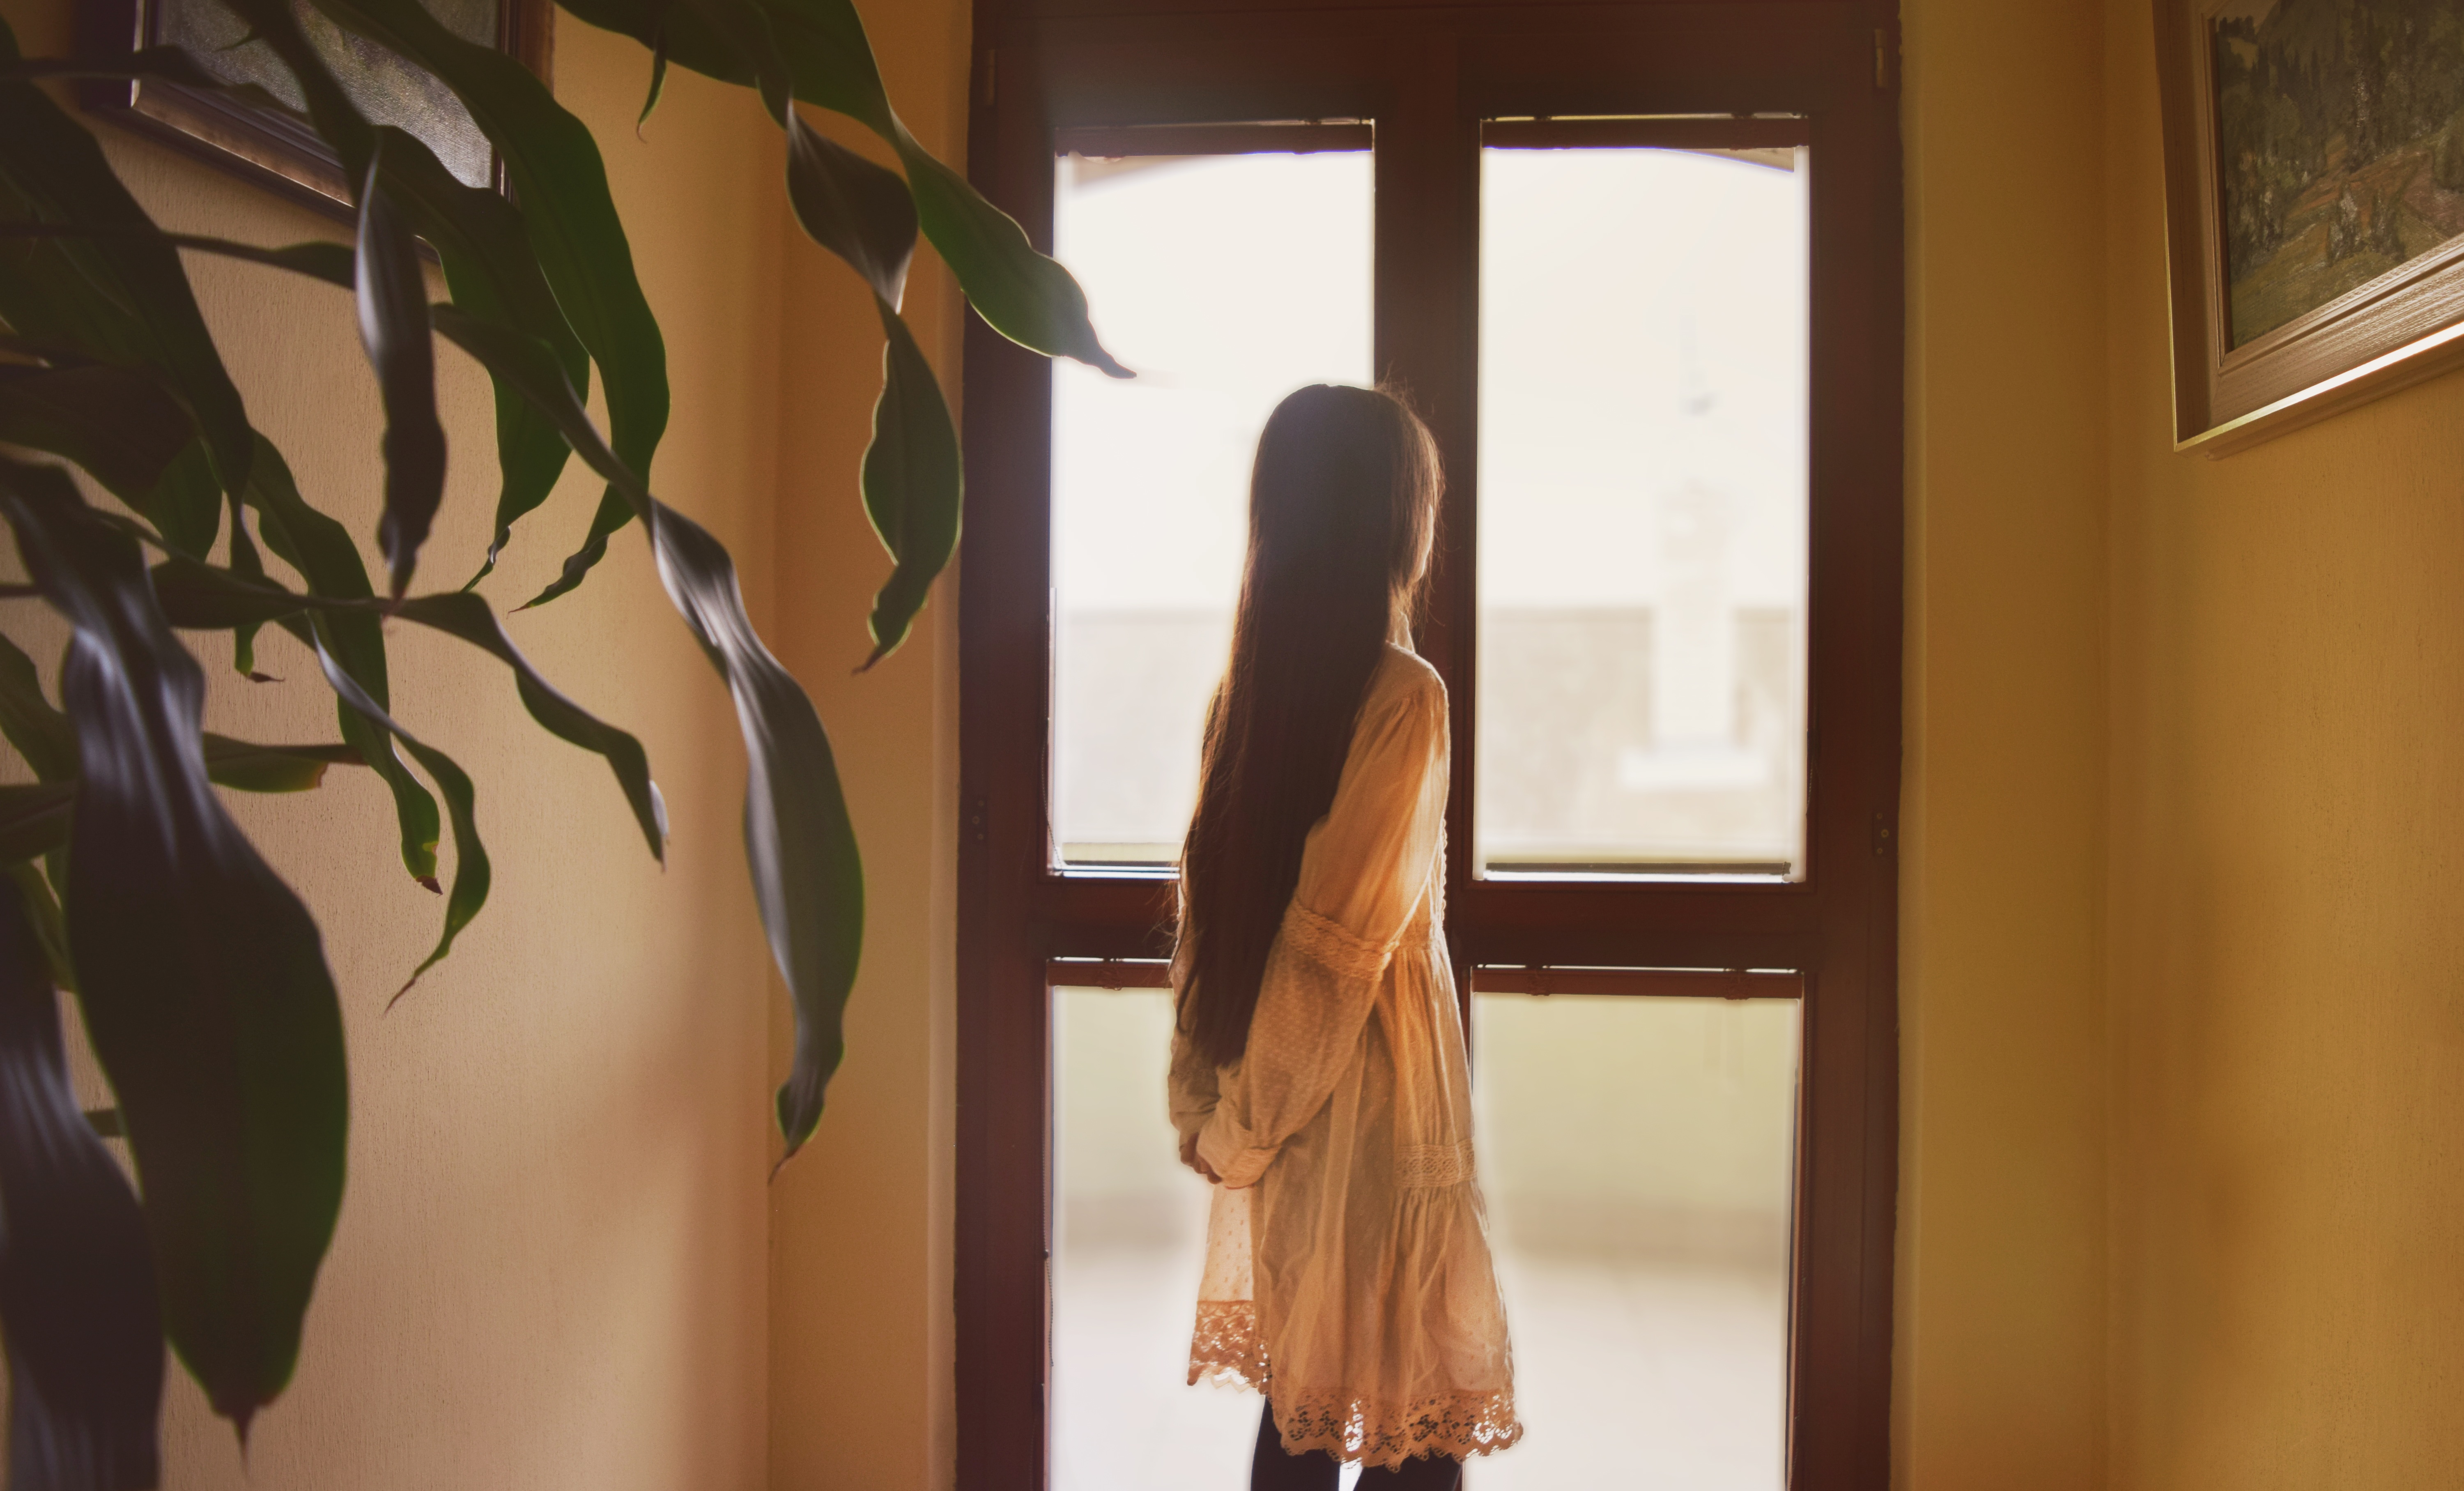
color, fashion, interior design, art, dress